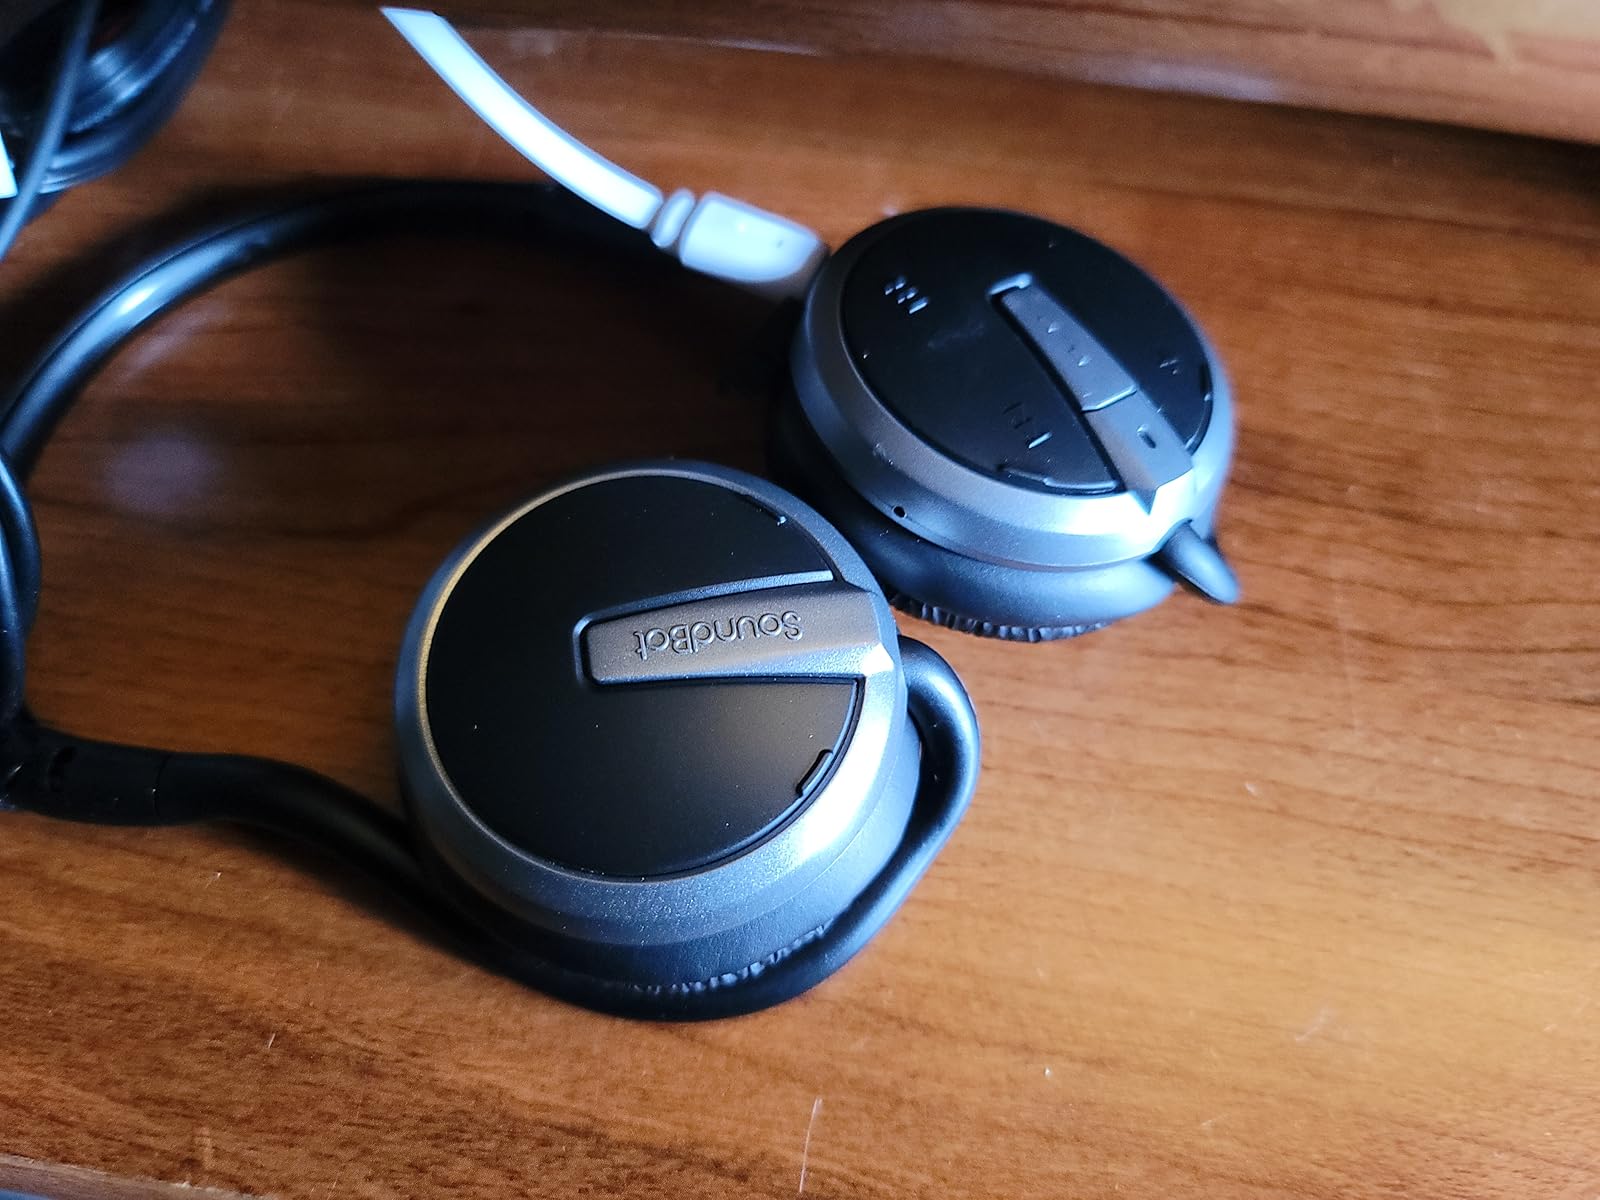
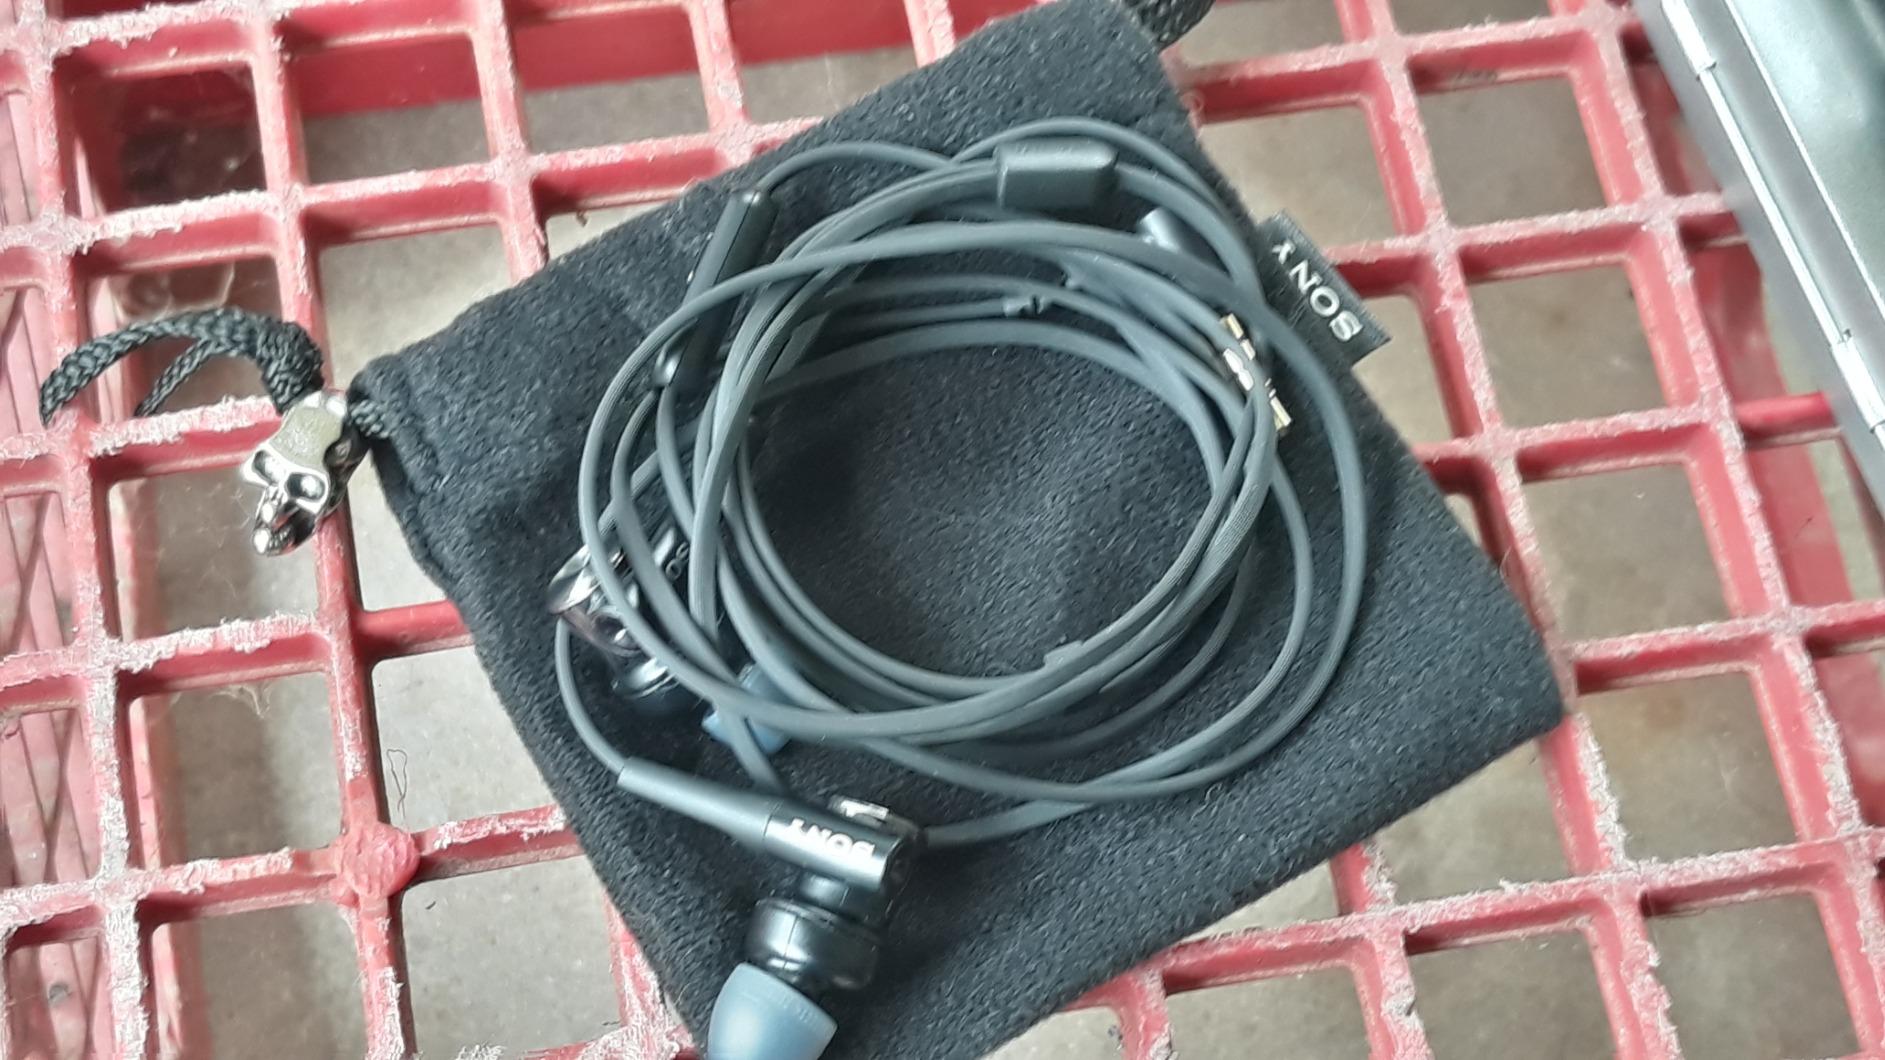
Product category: headphones
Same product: no